One of Us Is Lying

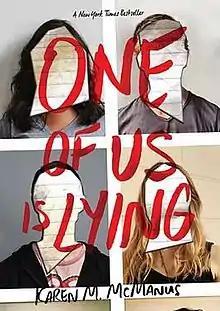

One of Us Is Lying is a young adult mystery/suspense novel by American author Karen M. McManus. It is her debut novel, originally published in the US by Delacorte Press, an imprint of Penguin Random House, on May 30, 2017. It was followed by two sequels: "One of Us Is Next", published on January 7, 2020, and "One of Us Is Back", published on July 23, 2023.